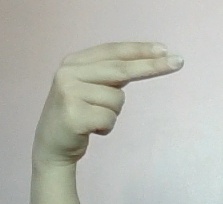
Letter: ain